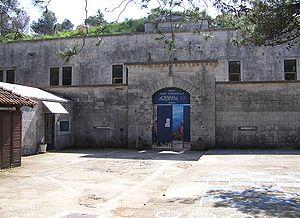
La Ceinture fortifiée de Pula est un ensemble de fortifications construites dans la ville istrienne de Pula, dans l'actuelle Croatie. Ces fortifications ont été construites à l'époque de l'Empire austro-hongrois, dont la ville de Pula constituait à l'époque le principal port maritime et militaire.